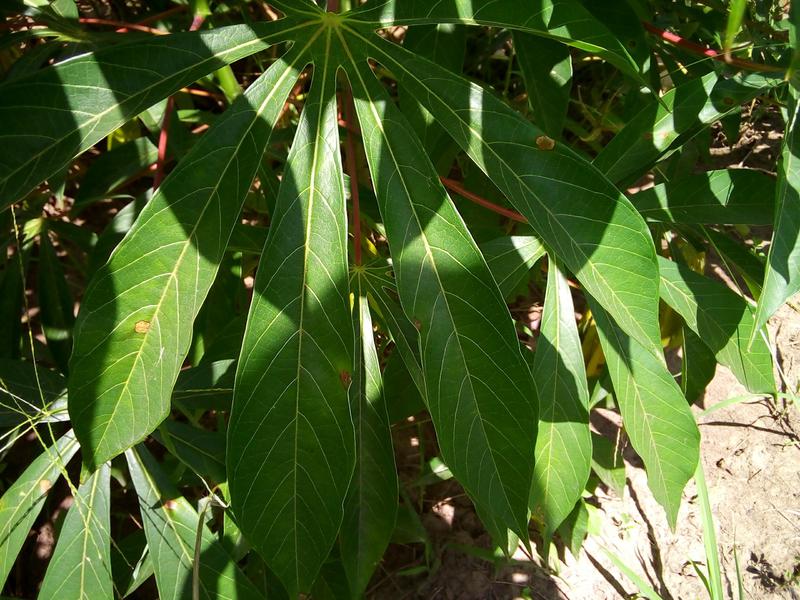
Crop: cassava
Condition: bacterial_blight